Nathaniel Wheeler

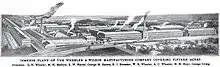
Plant of the Wheeler & Wilson manufacturing company

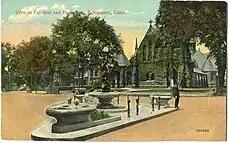
Nathaniel Wheeler Memorial Fountain in Bridgeport.

His son Nathaniel, after receiving a common school education, learned the trade, first taking up the ornamental part of the work. At the age of twenty-one he took charge of the whole establishment, to relieve his father, who had been carrying on a farm at the same time. He conducted the business successfully for about five years, and then began the manufacture of metallic articles, especially buckles and slides, using hand labor at first, but gradually introducing machinery.